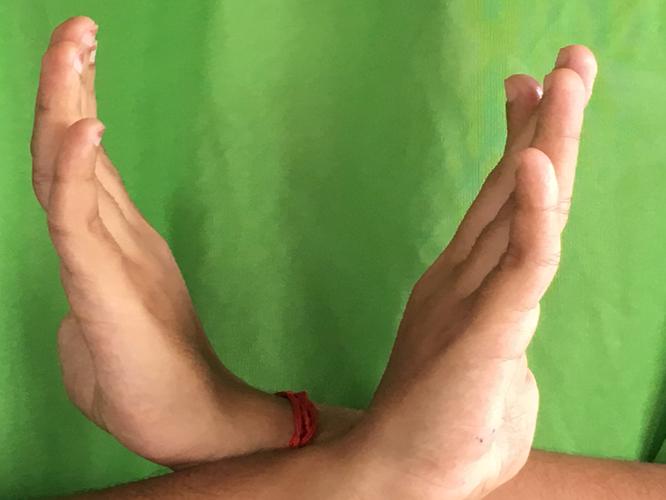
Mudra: Swastikam
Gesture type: double_hand